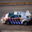
Label: automobile